Albert Louppe

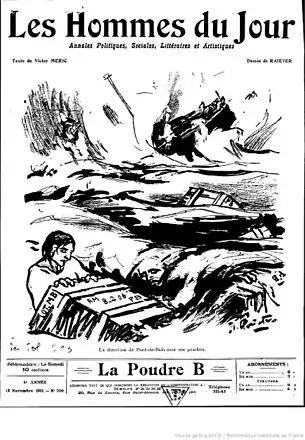
"La direction de Pont-de-Buis noie ses poudres"Cartoon caricature concerning the alleged poor quality of "Powder B" (high explosive) which had been implicated in the explosions of the battleships Iéna (1907) and Liberté (1911) at Toulon.

Jules Albert Louppe (6 June 1856 – 5 July 1927) was a French explosives engineer who became a politician. The Plougastel Bridge, or Albert-Louppe Bridge, near Brest in north-western France, is named after him.